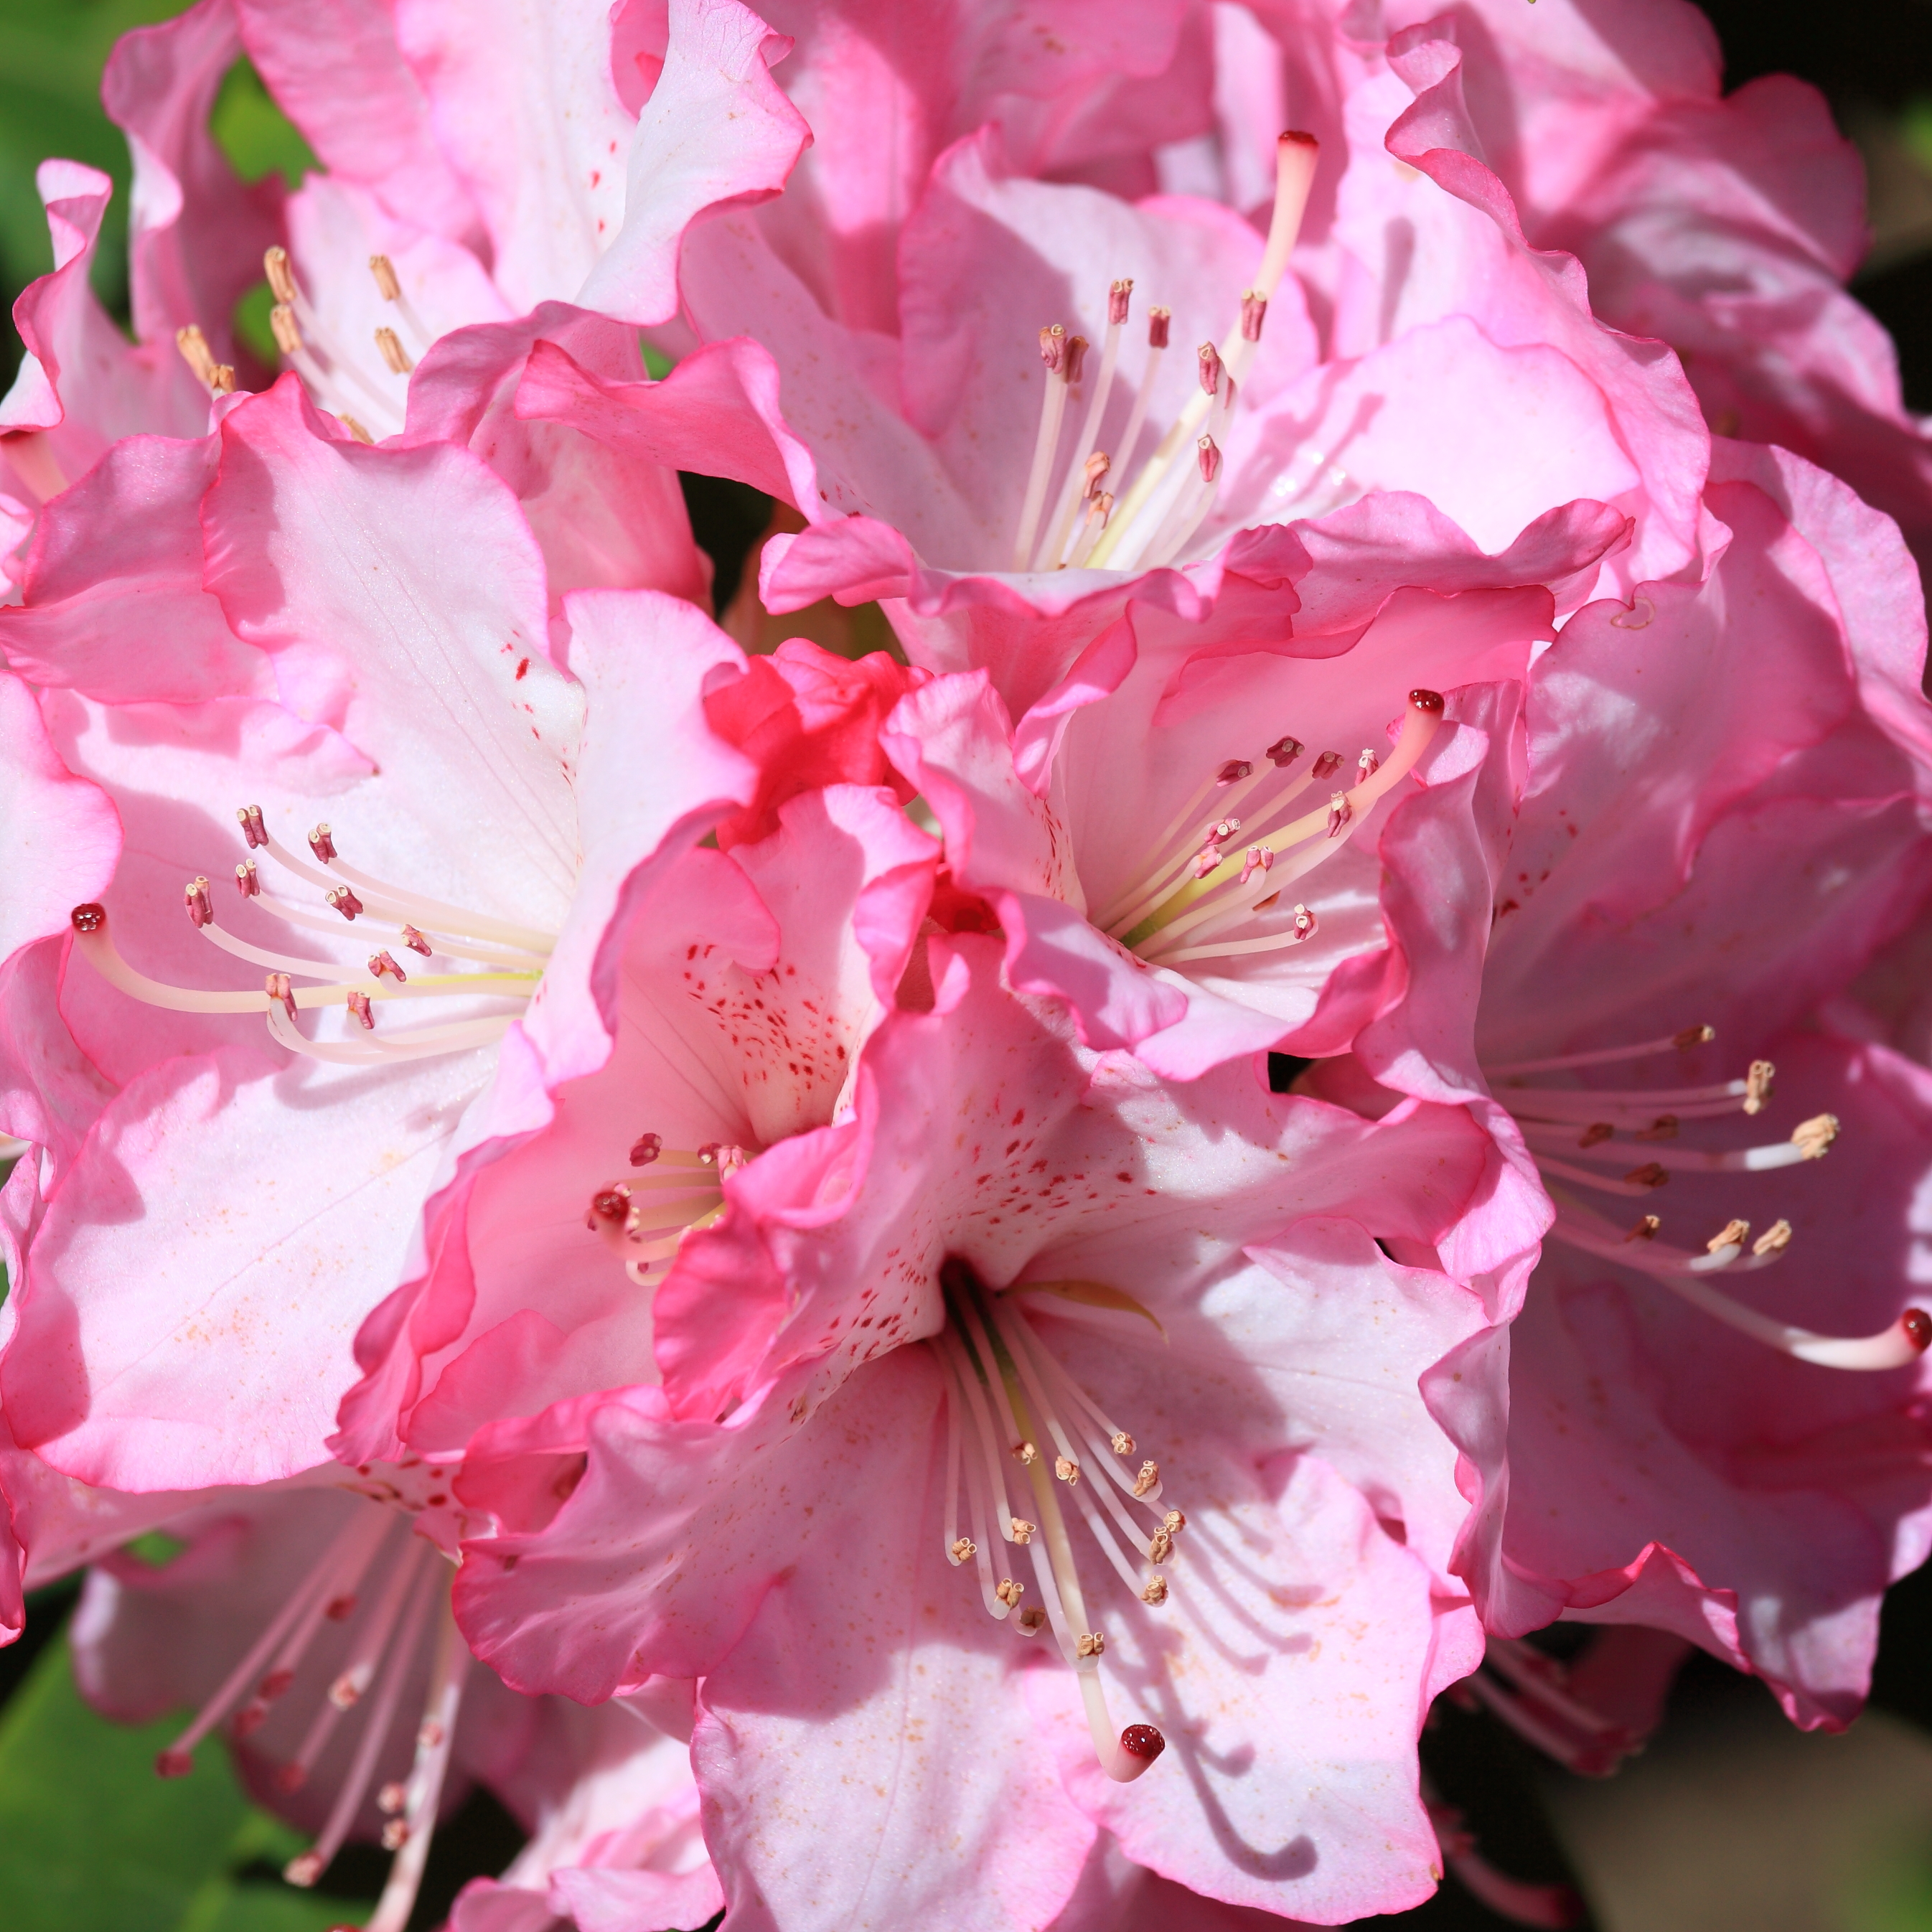
blossom, plant, flower, petal, high, pink, cool image, shrub, rhododendron, 5d, hires, markii, hi, res, resolution, azalea, flowering plant, woody plant, land plant